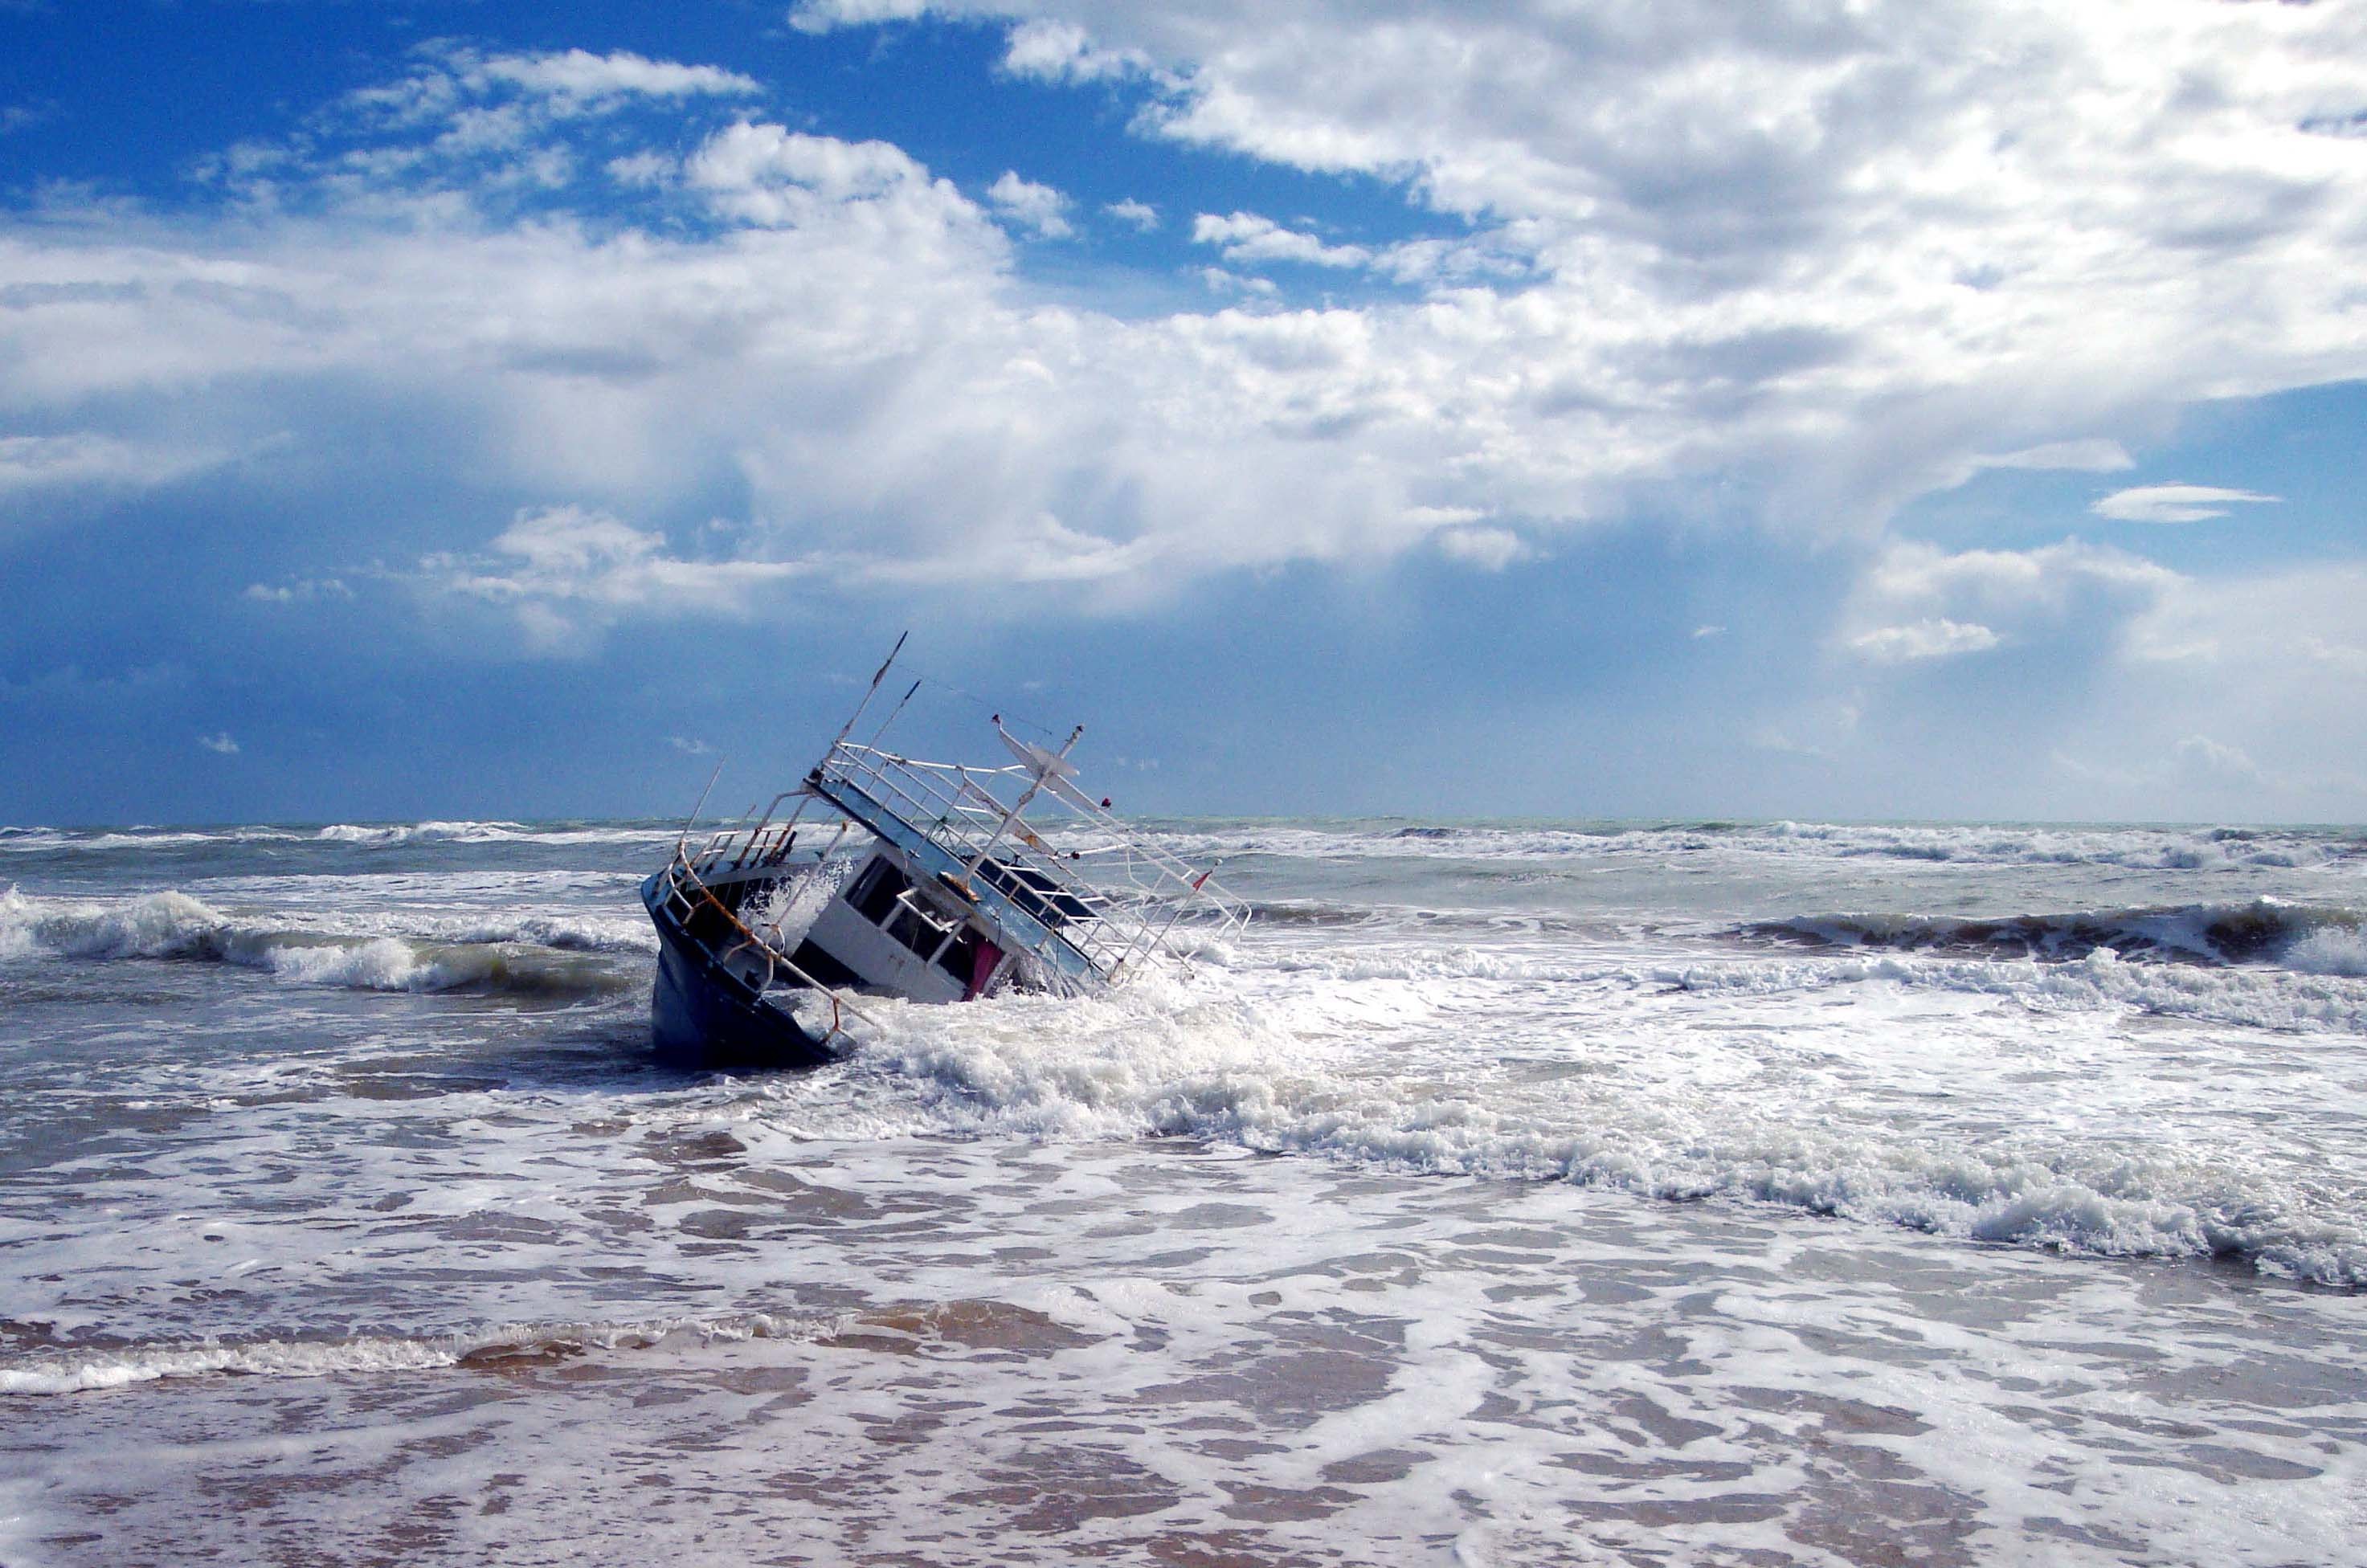
beach, sea, coast, water, nature, ocean, cloud, boat, shore, wave, lake, wind, atmosphere, ship, boot, environment, ice, evening, vehicle, weather, blue, arctic, death, drama, bank, disaster, fail, flooding, wreck, watercraft, mood, setting, emotion, shipwreck, feeling, sicily, longing, tragedy, forward, environmental protection, force of nature, mysticism, high water, wind wave, refugee boat